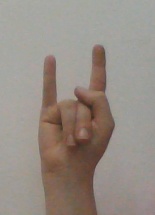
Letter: la